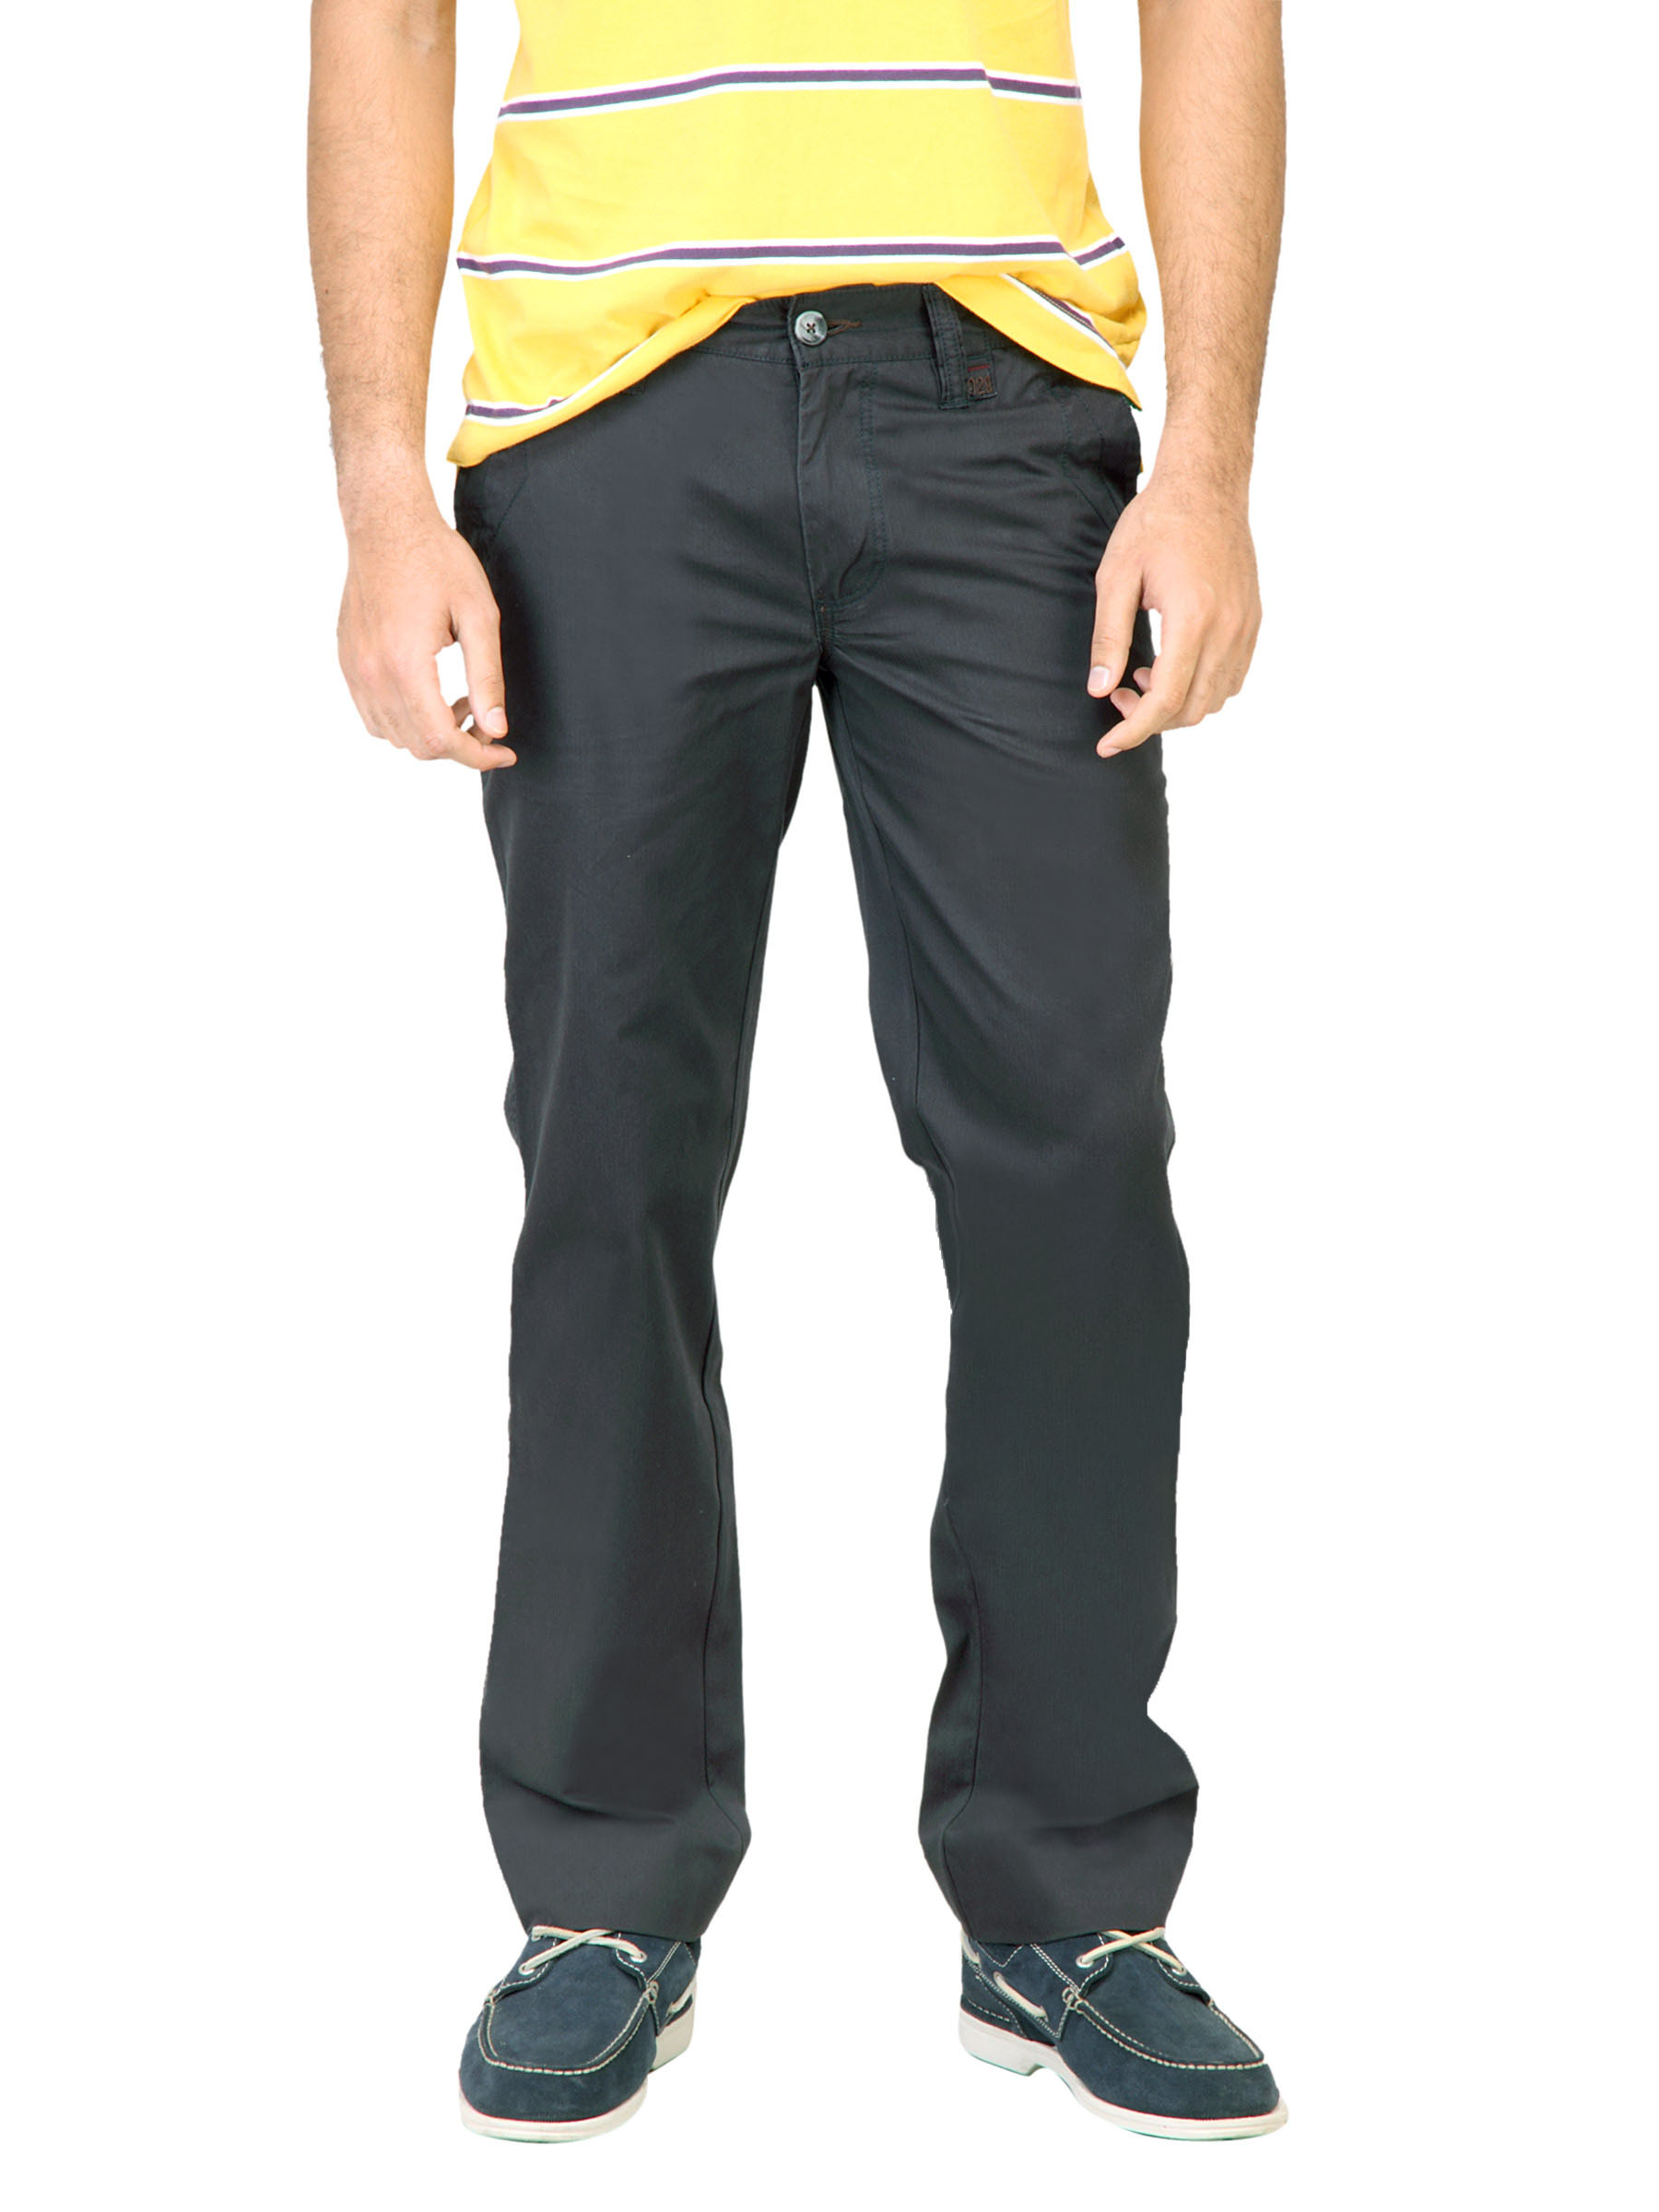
Basics Men Black Trousers
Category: Apparel / Bottomwear / Trousers
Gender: Men
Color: Black
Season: Fall 2011
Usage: Casual